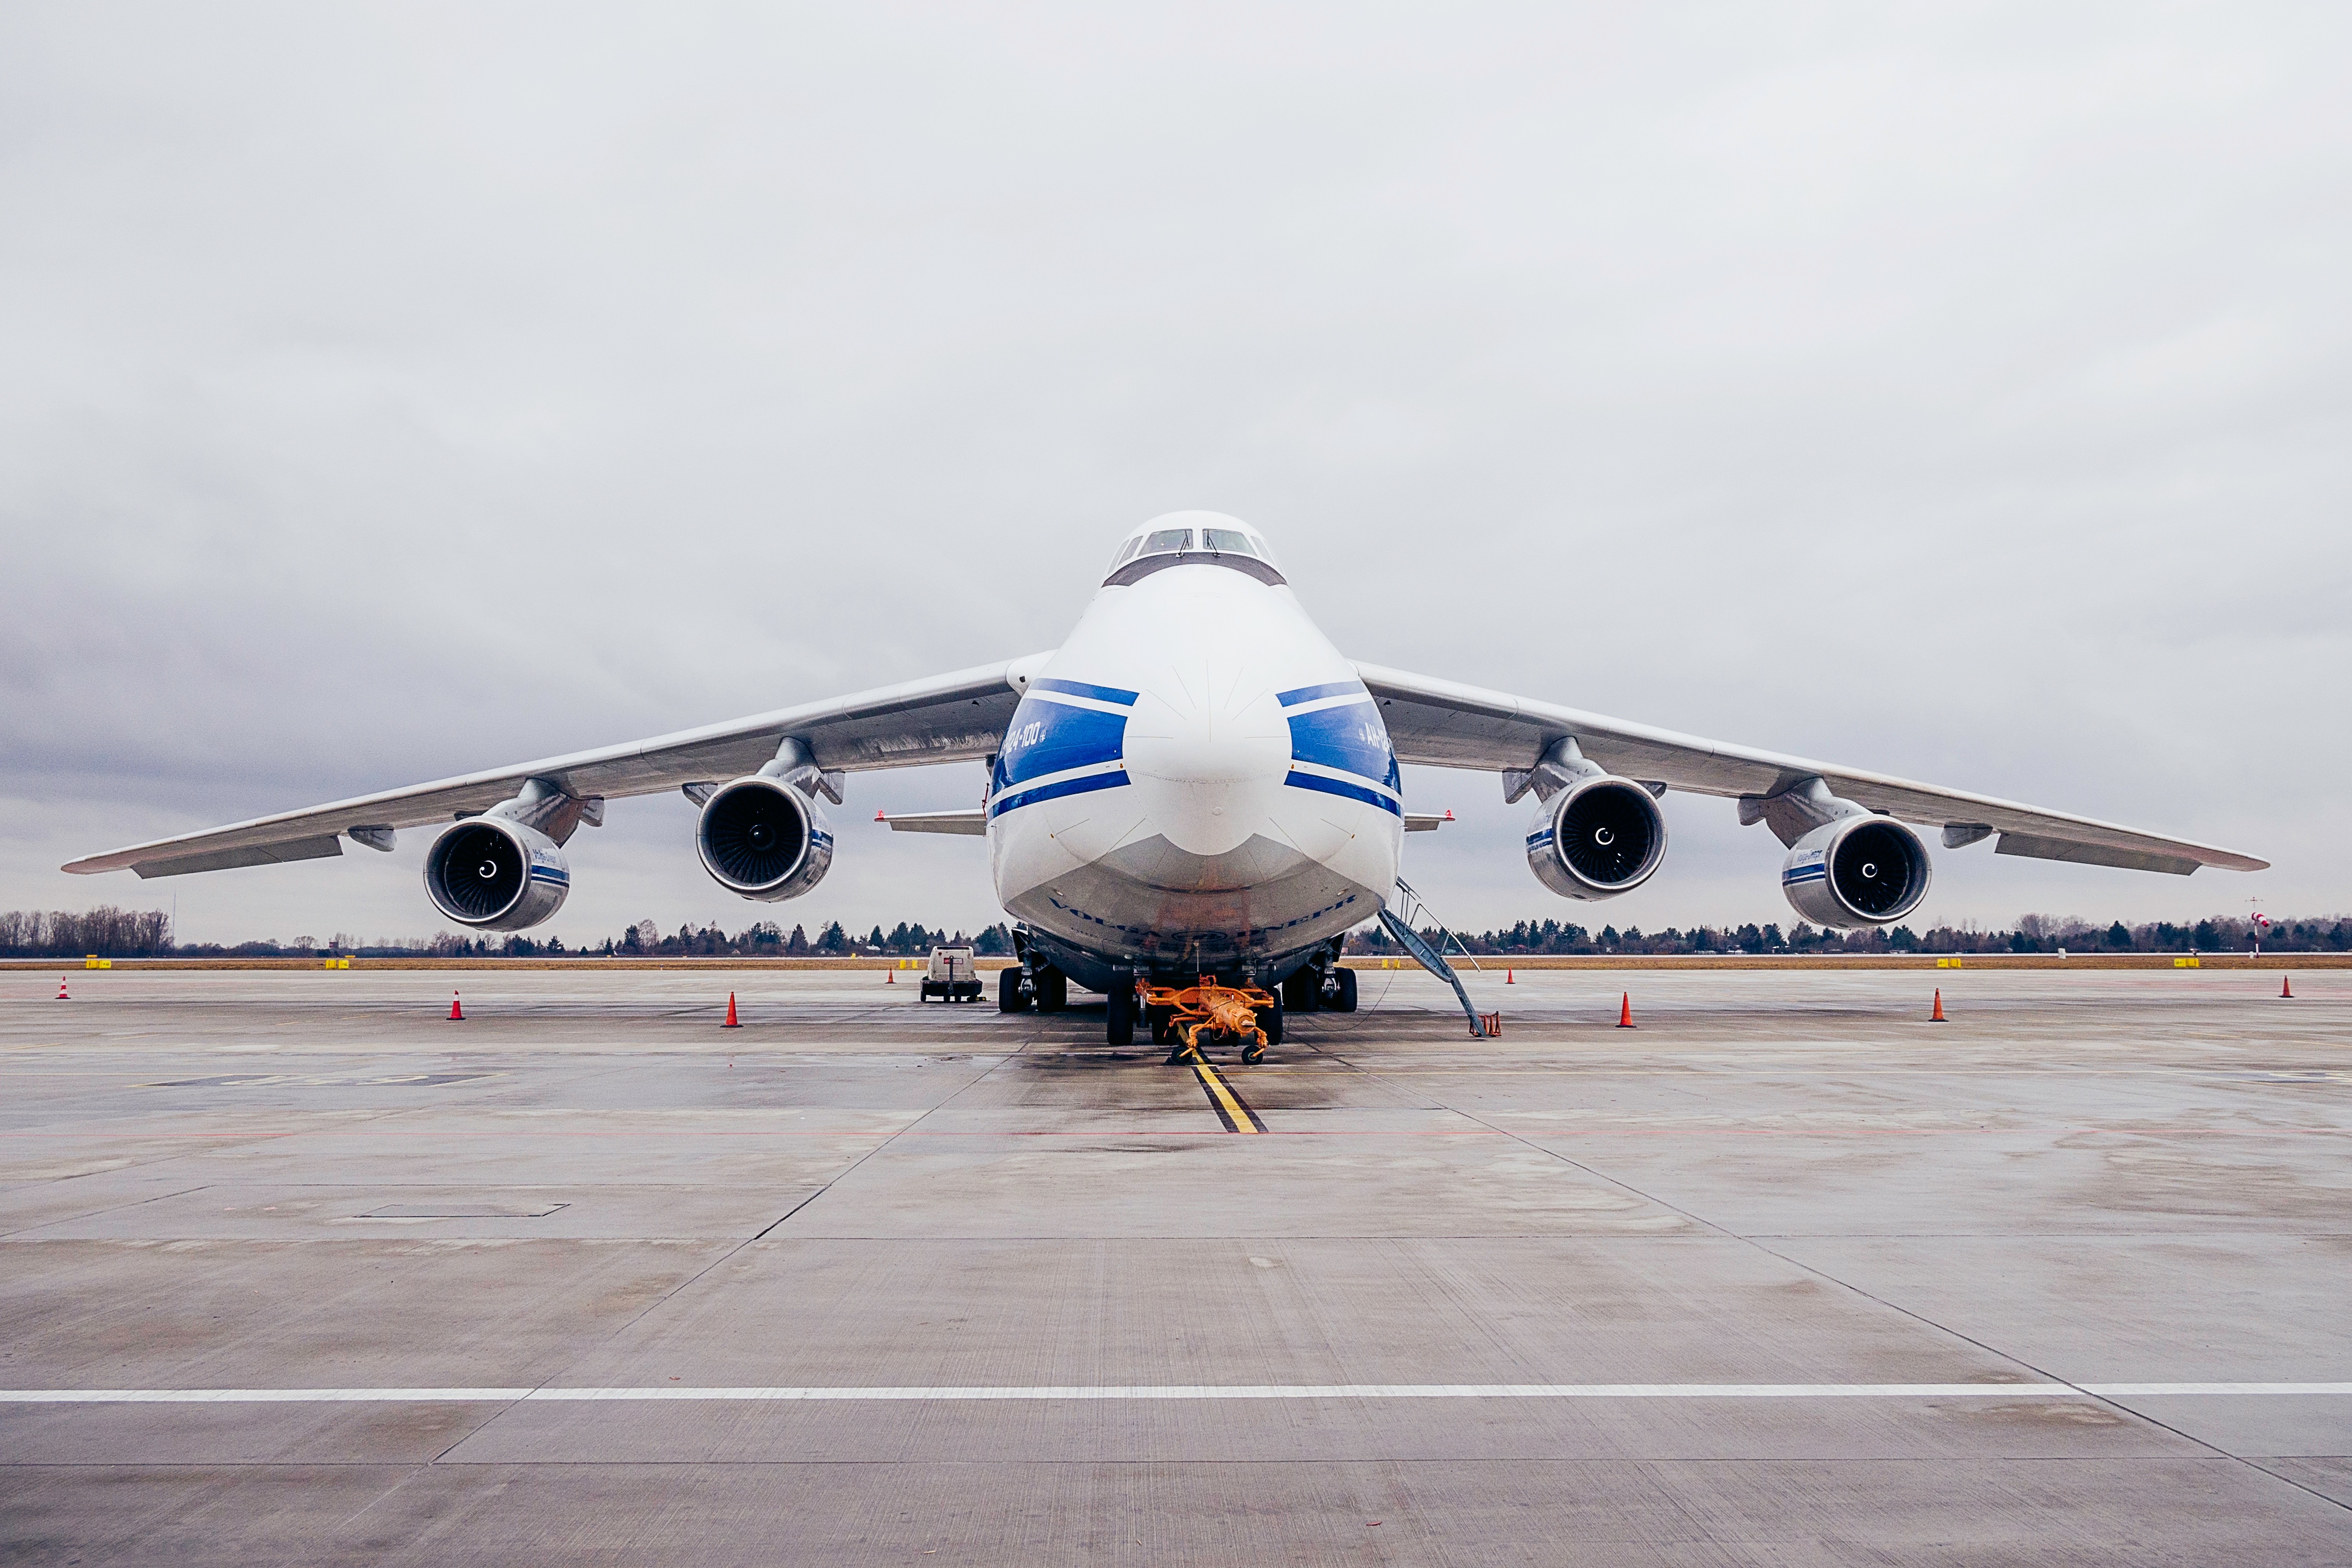
wing, airplane, plane, aircraft, transportation, vehicle, airline, aviation, airliner, boeing, takeoff, air force, jet aircraft, cargo aircraft, military aircraft, atmosphere of earth, wide body aircraft, antonov an 124 ruslan, antonov an 225 mriya